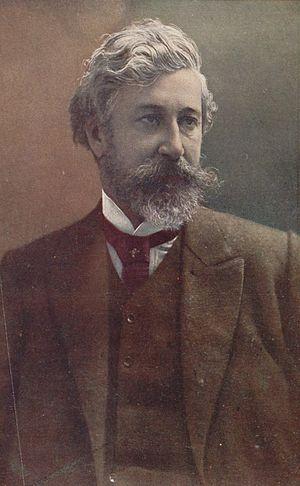
Santiago Rusiñol, né à Barcelone en 1861 et décédé à Aranjuez en 1931, est un peintre paysagiste catalan espagnol sous influence symboliste. Acteur incontournable du modernisme catalan, grand peintre des jardins d'Espagne, il est également écrivain et dramaturge.